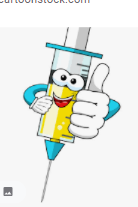
Portrait style: Cartoon Portrait